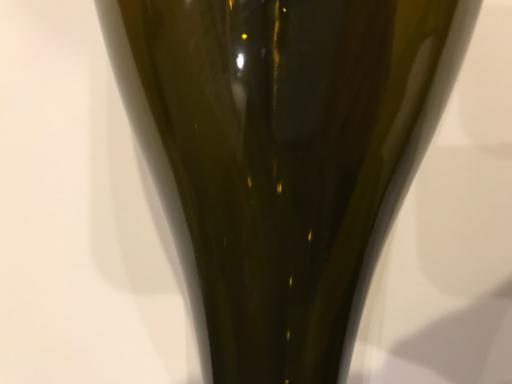
Label: glass